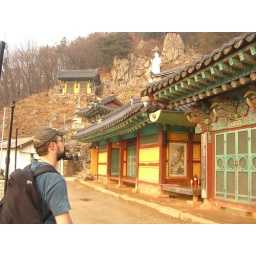
David at Buddhist temple above Jeonju, South Korea. Note big white Buddha statue on hill above.